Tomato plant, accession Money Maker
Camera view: tilt-top (135 deg); turntable rotation: 210 degrees
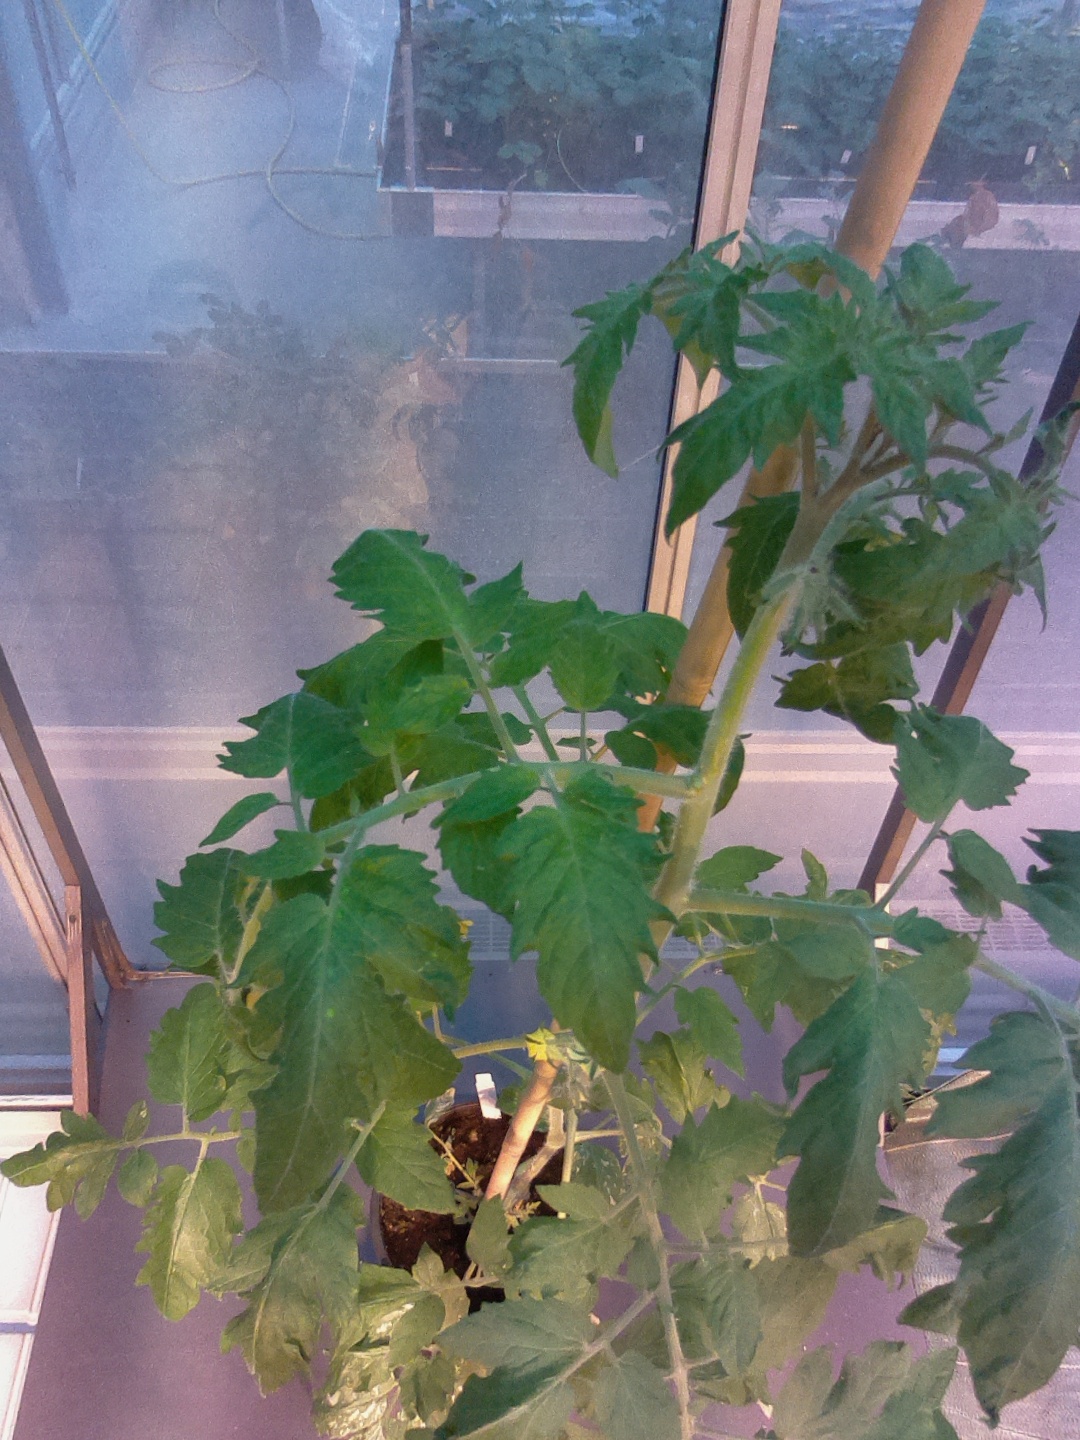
BBCH growth stage 66: Full flowering, 60%-70% of flowers open, more petals falling